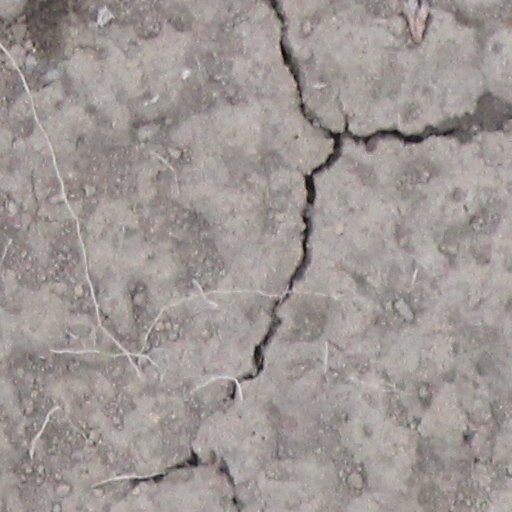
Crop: wheat